Santa Clara Broncos men's basketball

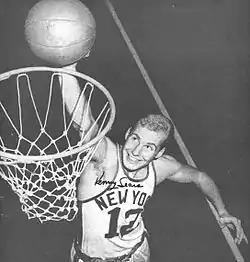
As a freshman, Ken Sears led the Broncos to the 1952 Final Four; he later played in the NBA,first for the New York Knicks

More sustained success for Santa Clara came under Head Coach George Barsi, whose tenure spanned from 1935 to 1945. Barsi was a graduate of Santa Clara in 1930. Barsi's "Magicians of the Maplewood" included future Warriors Head Coach Bob Feerick as well as Santa Clara's first All-American, Ralph "Toddy" Giannini. The Broncos dazzled crowds in excess of 20,000 at Madison Square Garden and defeated City College of New York and La Salle University by 20 points apiece during an exhibition match-up. Santa Clara was among the first teams to shoot one-handed or run the fast break.